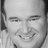
Emotion: happy